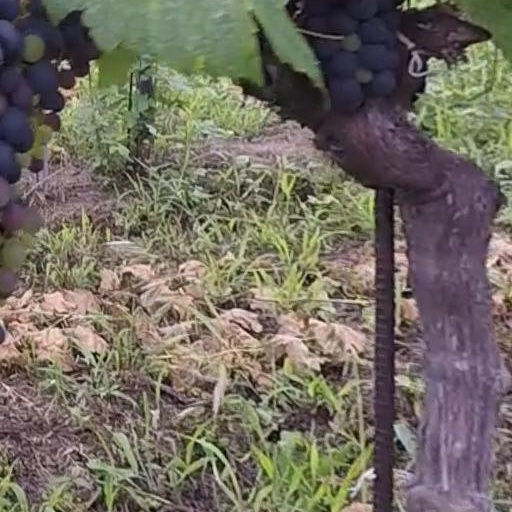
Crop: grape